101st Infantry Regiment (United States)

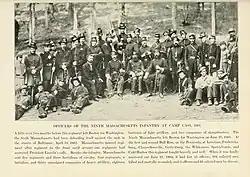
9th Regiment Massachusetts Volunteer Infantry in 1861

Originally, the 101st Regiment was the 9th Regiment Massachusetts Volunteer Infantry, the "Fighting Ninth," and it was first mustered into federal service on 20 June 1861. Many of the men and officers were Irish immigrants, and under the leadership of Colonel Thomas Cass, the Massachusetts soldiers fought in ten major engagements during the war. The regiment was initially blooded at the Battle of Gaines's Mill and again at the Battle of Malvern Hill. The Fighting Ninth went on to battle the Confederates at the Battle of Second Manassas, where the Union Army was soundly defeated, and at the Battle of Antietam, where a slight Union victory prompted Abraham Lincoln to sign the Emancipation Proclamation. The 9th Massachusetts was then heavily engaged in two subsequent Union defeats; the Battle of Fredericksburg and the Battle of Chancellorsville before taking part in the momentous Battle of Gettysburg, where Union forces delivered a decisive victory against the Confederates. As a part of General Ulysses Grant's army, the 9th fought at the Battle of Spotsylvania as part of the Overland Campaign. Near the infamous Bloody Angle, the 9th marched on Laurel Hill and the regimental commander, COL Guiney was severely wounded, and the exhausted regiment was withdrawn. It was finally mustered out of service on 21 June 1864 in Boston after seeing much action.